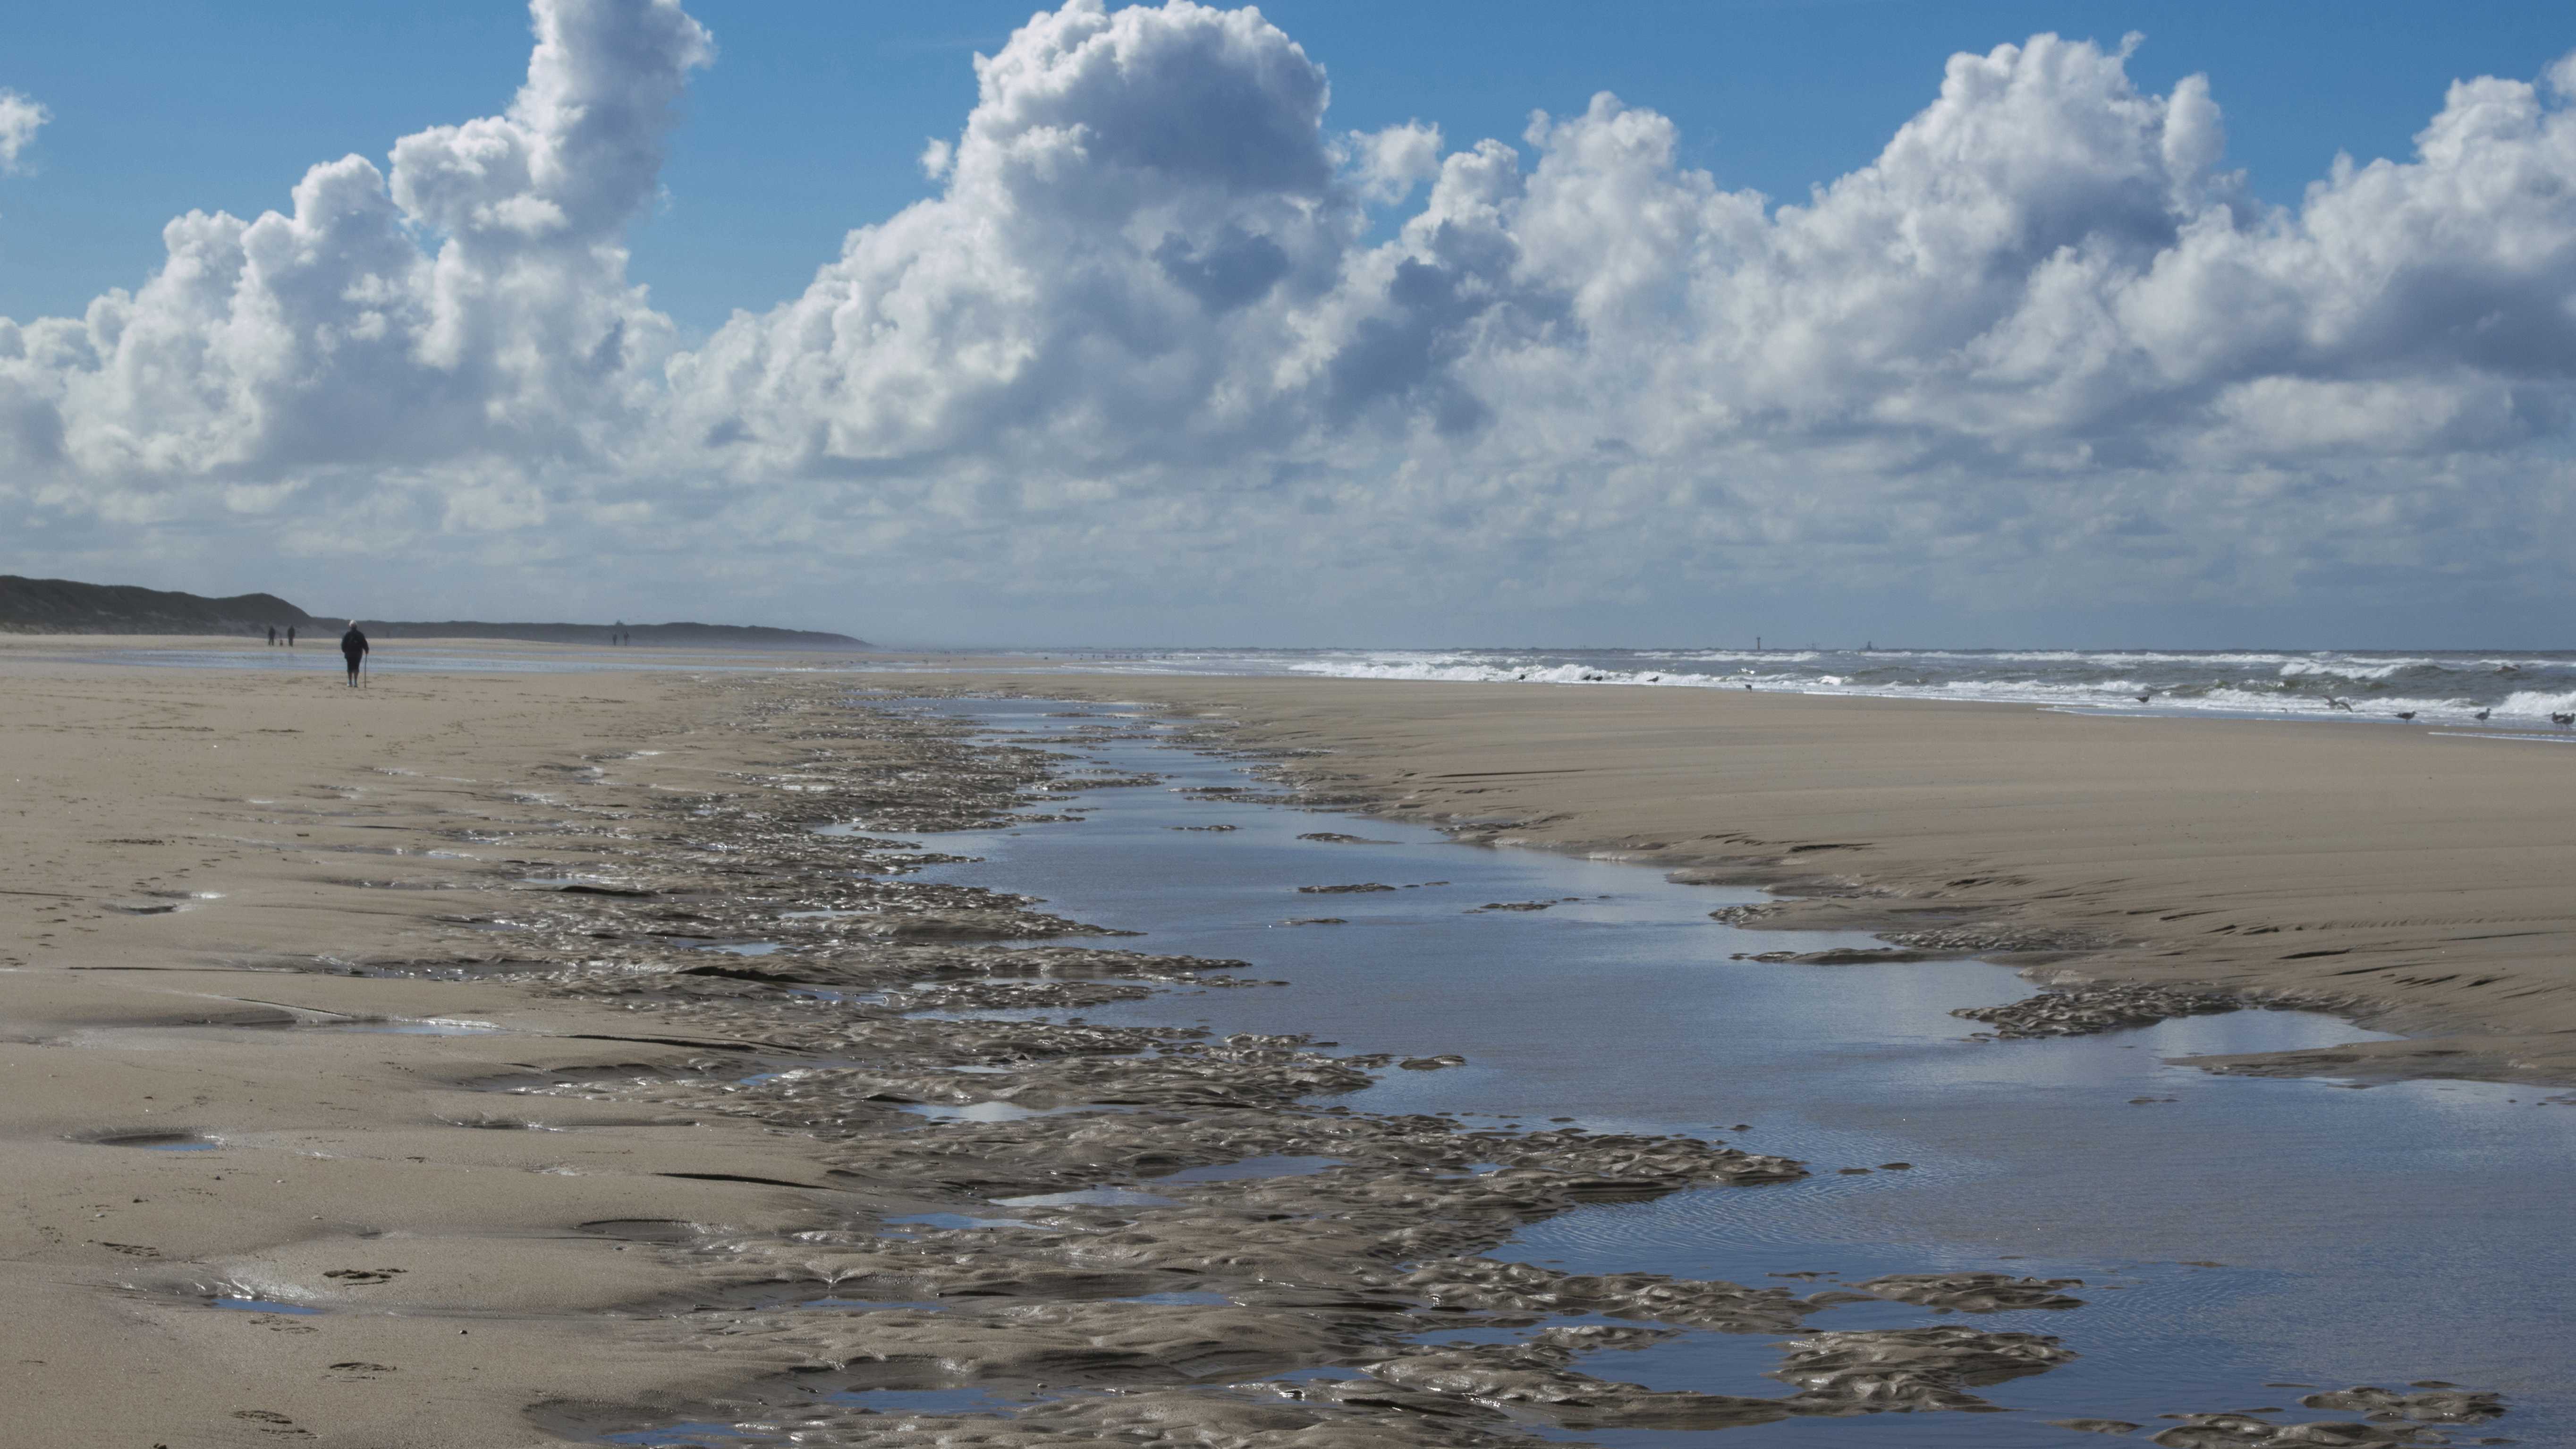
beach, landscape, sea, coast, water, outdoor, sand, ocean, horizon, cloud, sky, photography, shore, wave, photo, seaside, nikon, body of water, holland, nederland, strand, netherlands, dutch, outdoorphotography, picture, photograph, fotos, foto, fotografie, habitat, paulvandevelde, pdvandevelde, padagudaloma, natuurfotografie, naturephotographer, dordrecht, nederlandinfotos, texel, zand, pvdvfotografie, pdvandeveldedordrecht, nederlandsefotografie, dutchphotogaraphy, totallydutch, fotografienederland, hollandsefotografie, fotografieholland, eierlandseduinen, decocksdorp, mui, mudflat, wind wave